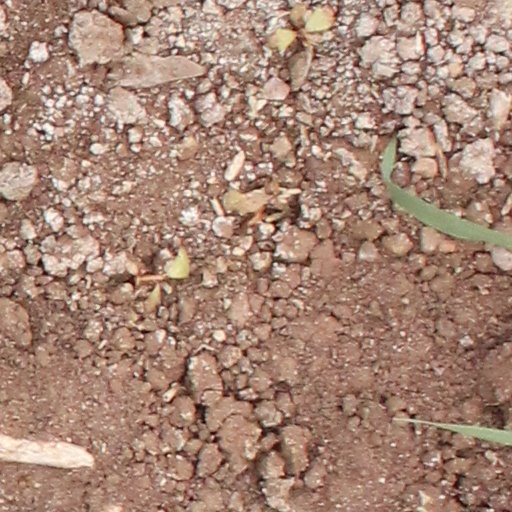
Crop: wheat